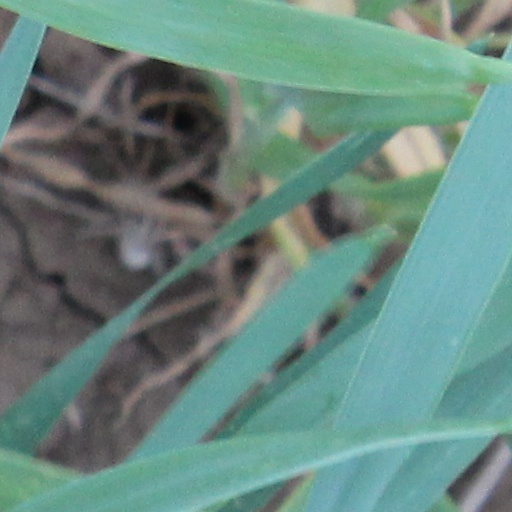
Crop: wheat